Roderic O'Gorman

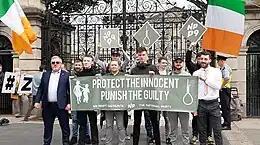
National Party members bear a banner depicting a noose, outside Dáil Éireann

Shortly after his appointment to cabinet, O'Gorman was criticised on social media for a tweet containing a photo of himself and Peter Tatchell under the heading "Happy Pride . Delighted that @PeterTatchell is marching with @greenparty_ie today". The latter is an LGBT activist and member of the Green Party of England and Wales; he had been criticised for remarks made in 1997 regarding paedophilia. Newstalk presenter Ciara Kelly, and actor John Connors both pressed Tatchell for his current views on the issues.